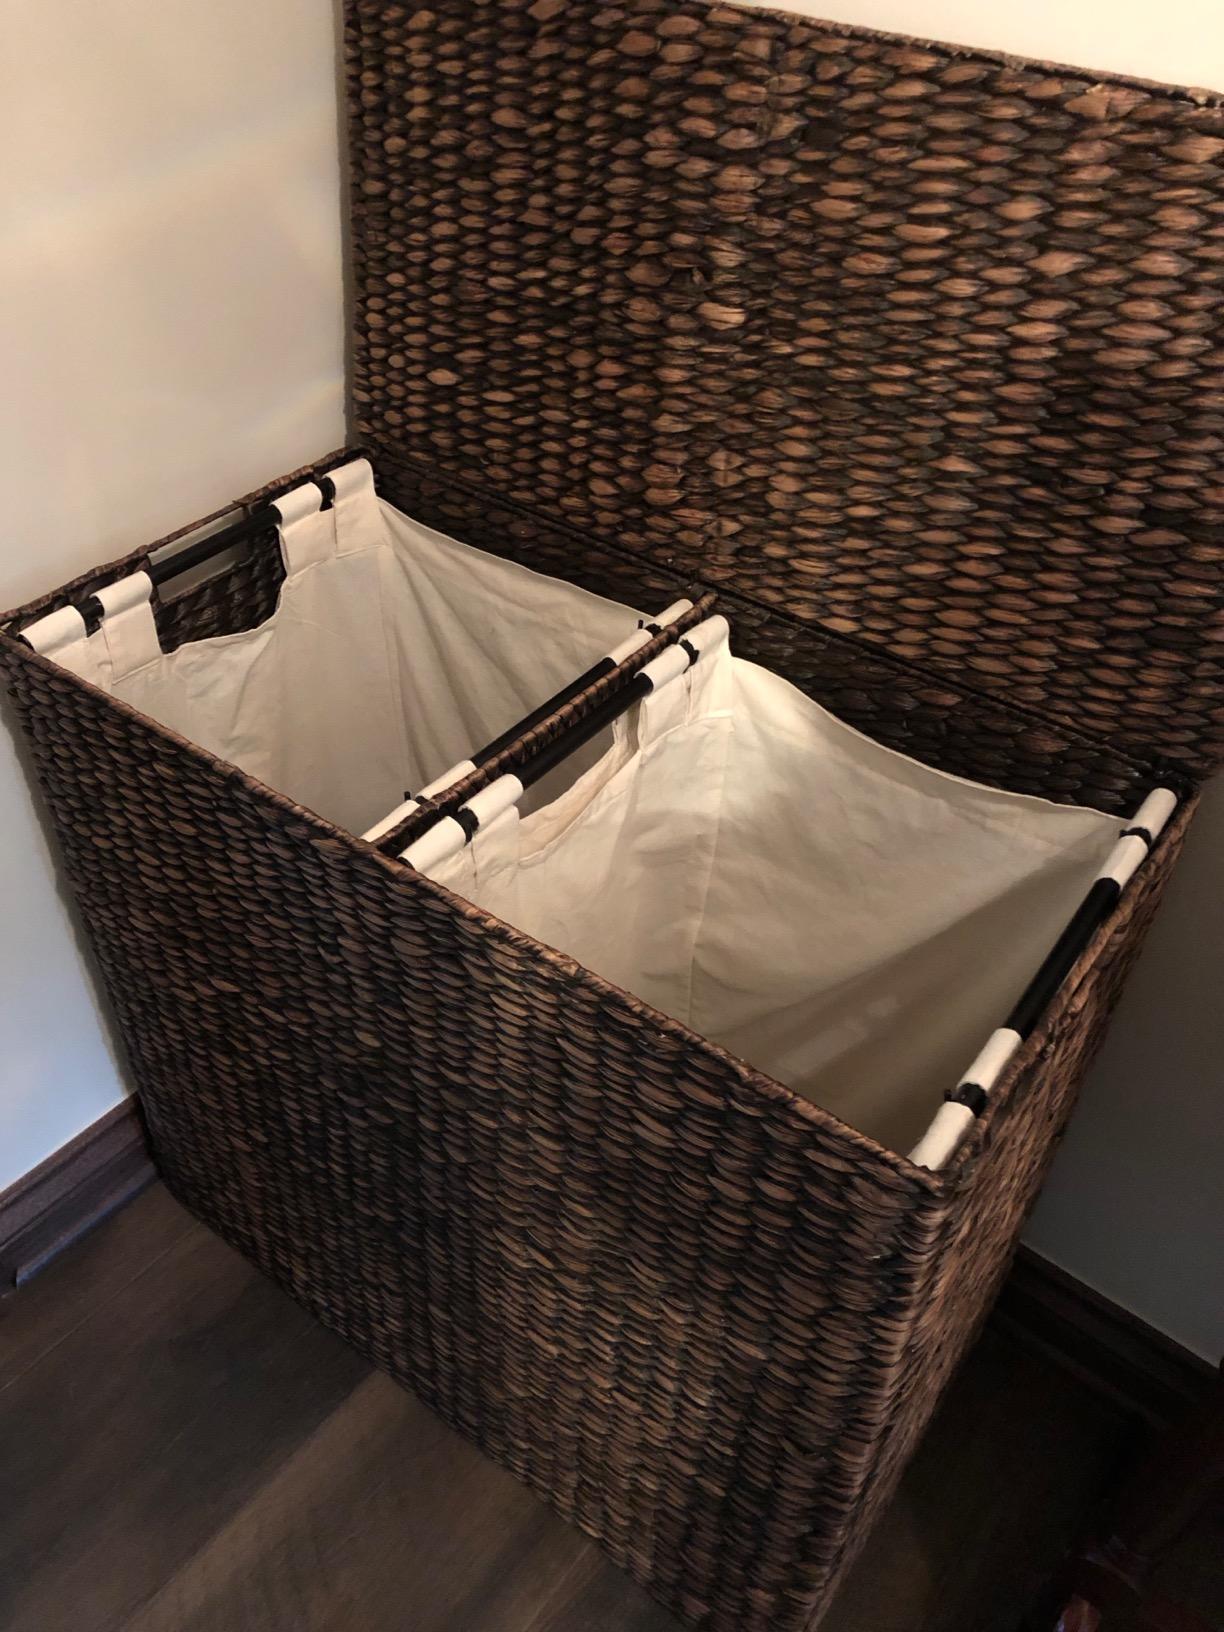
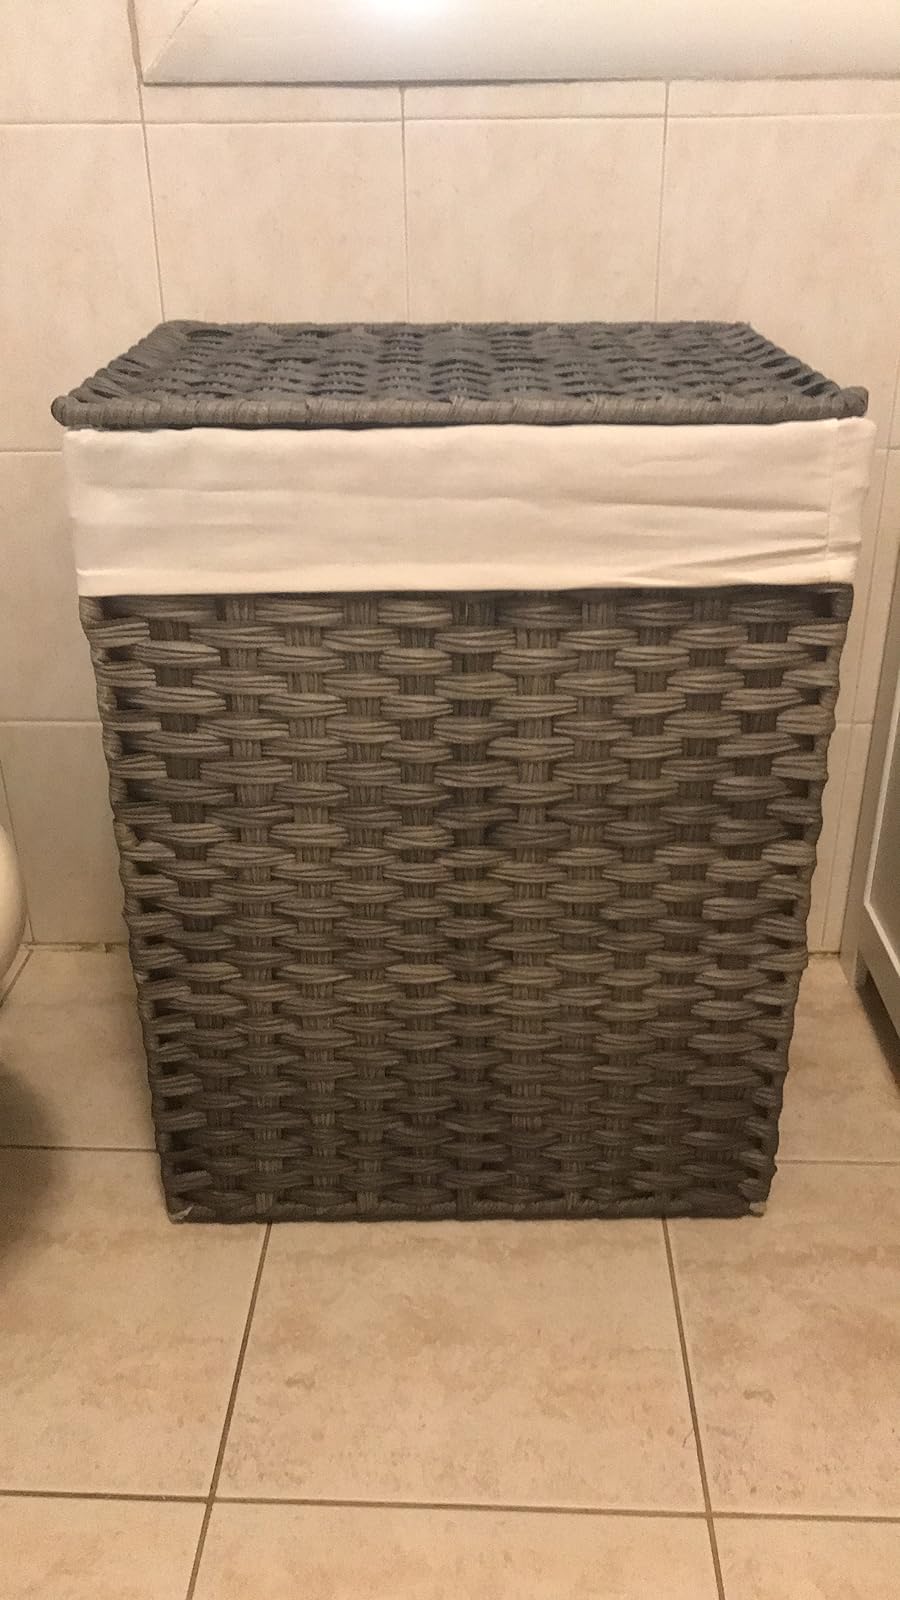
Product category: items_hamper
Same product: no